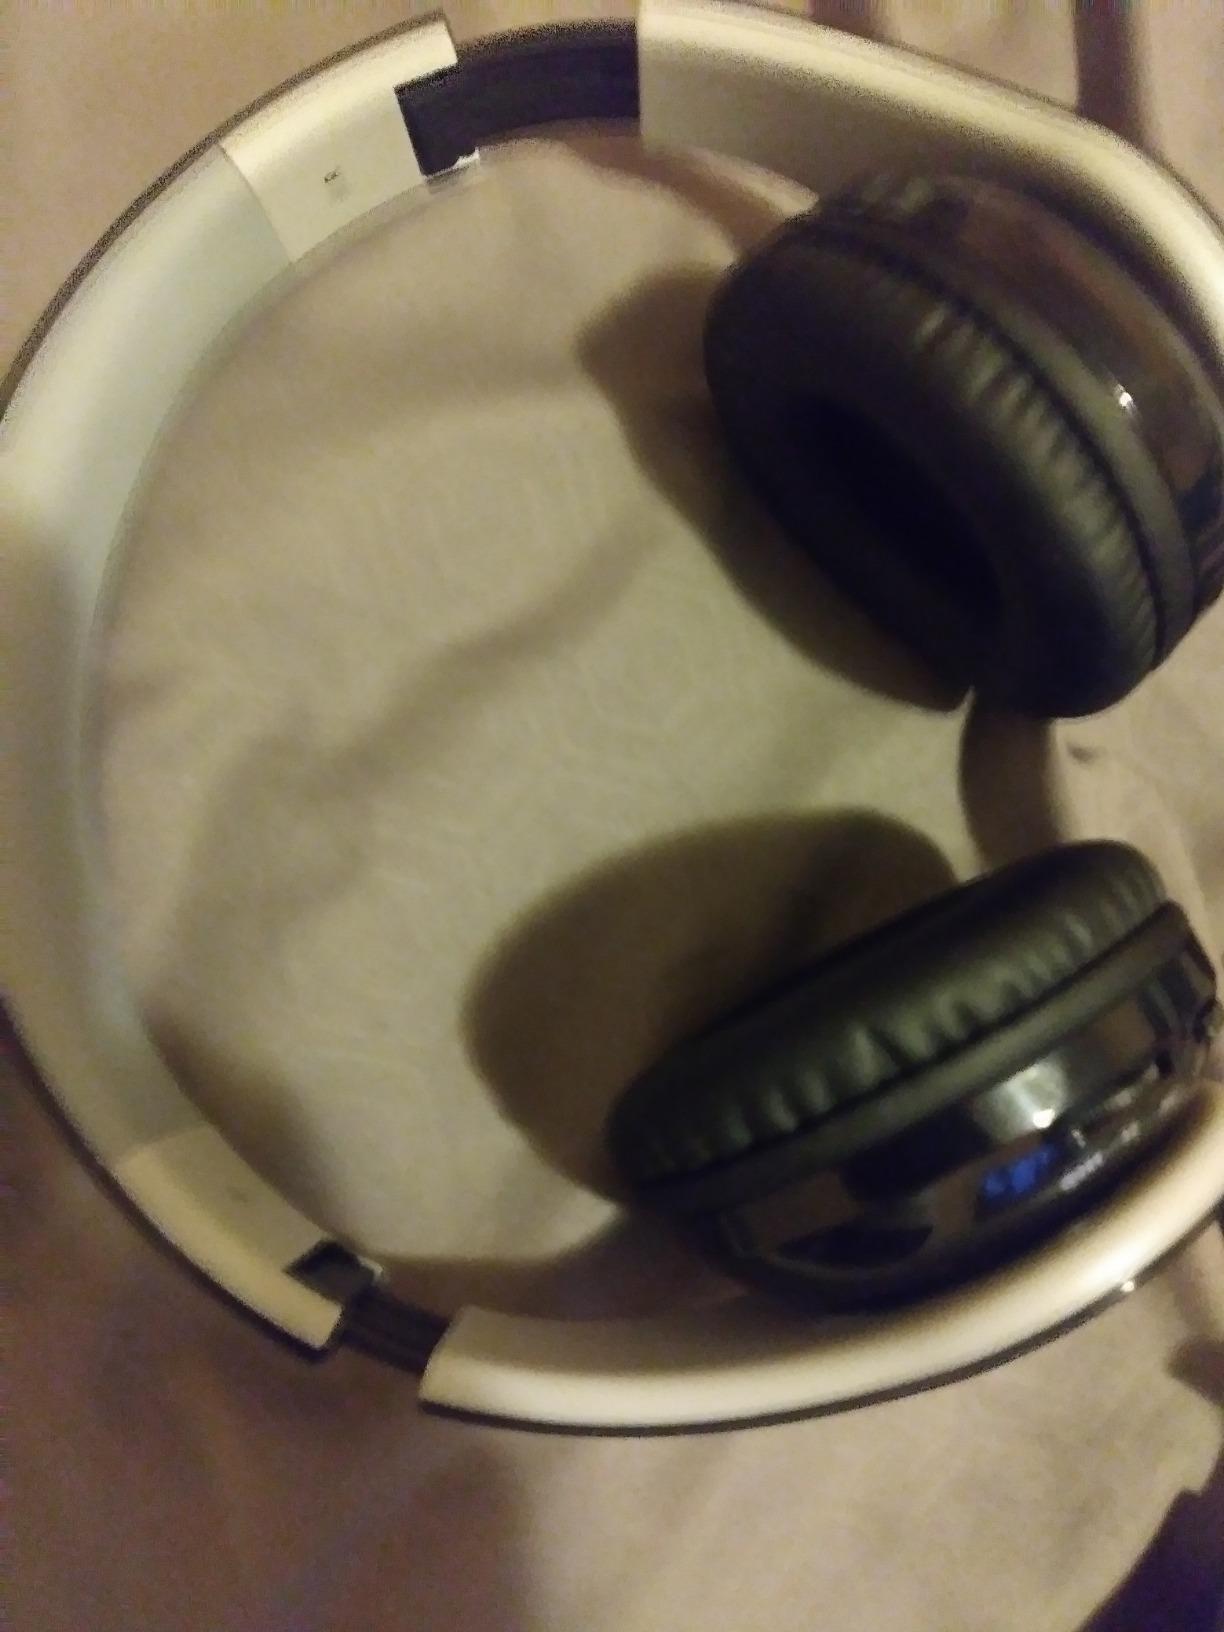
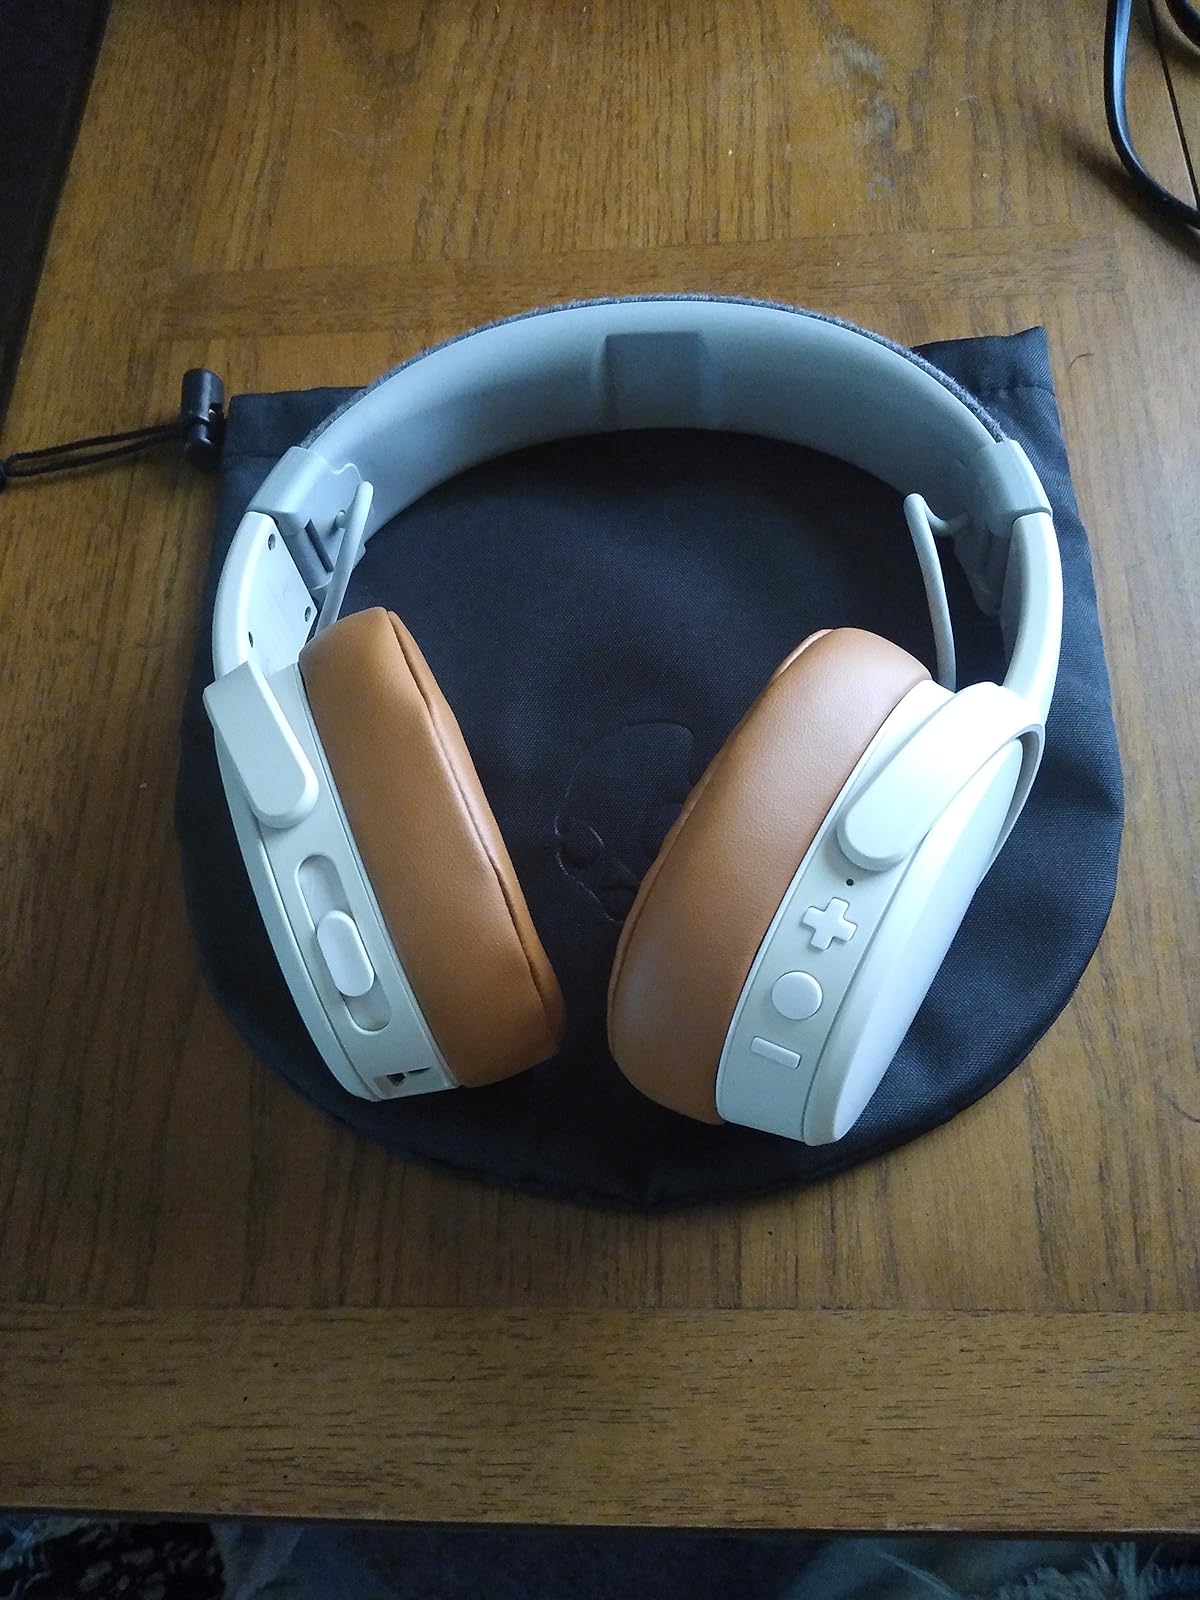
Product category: headphones
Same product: no